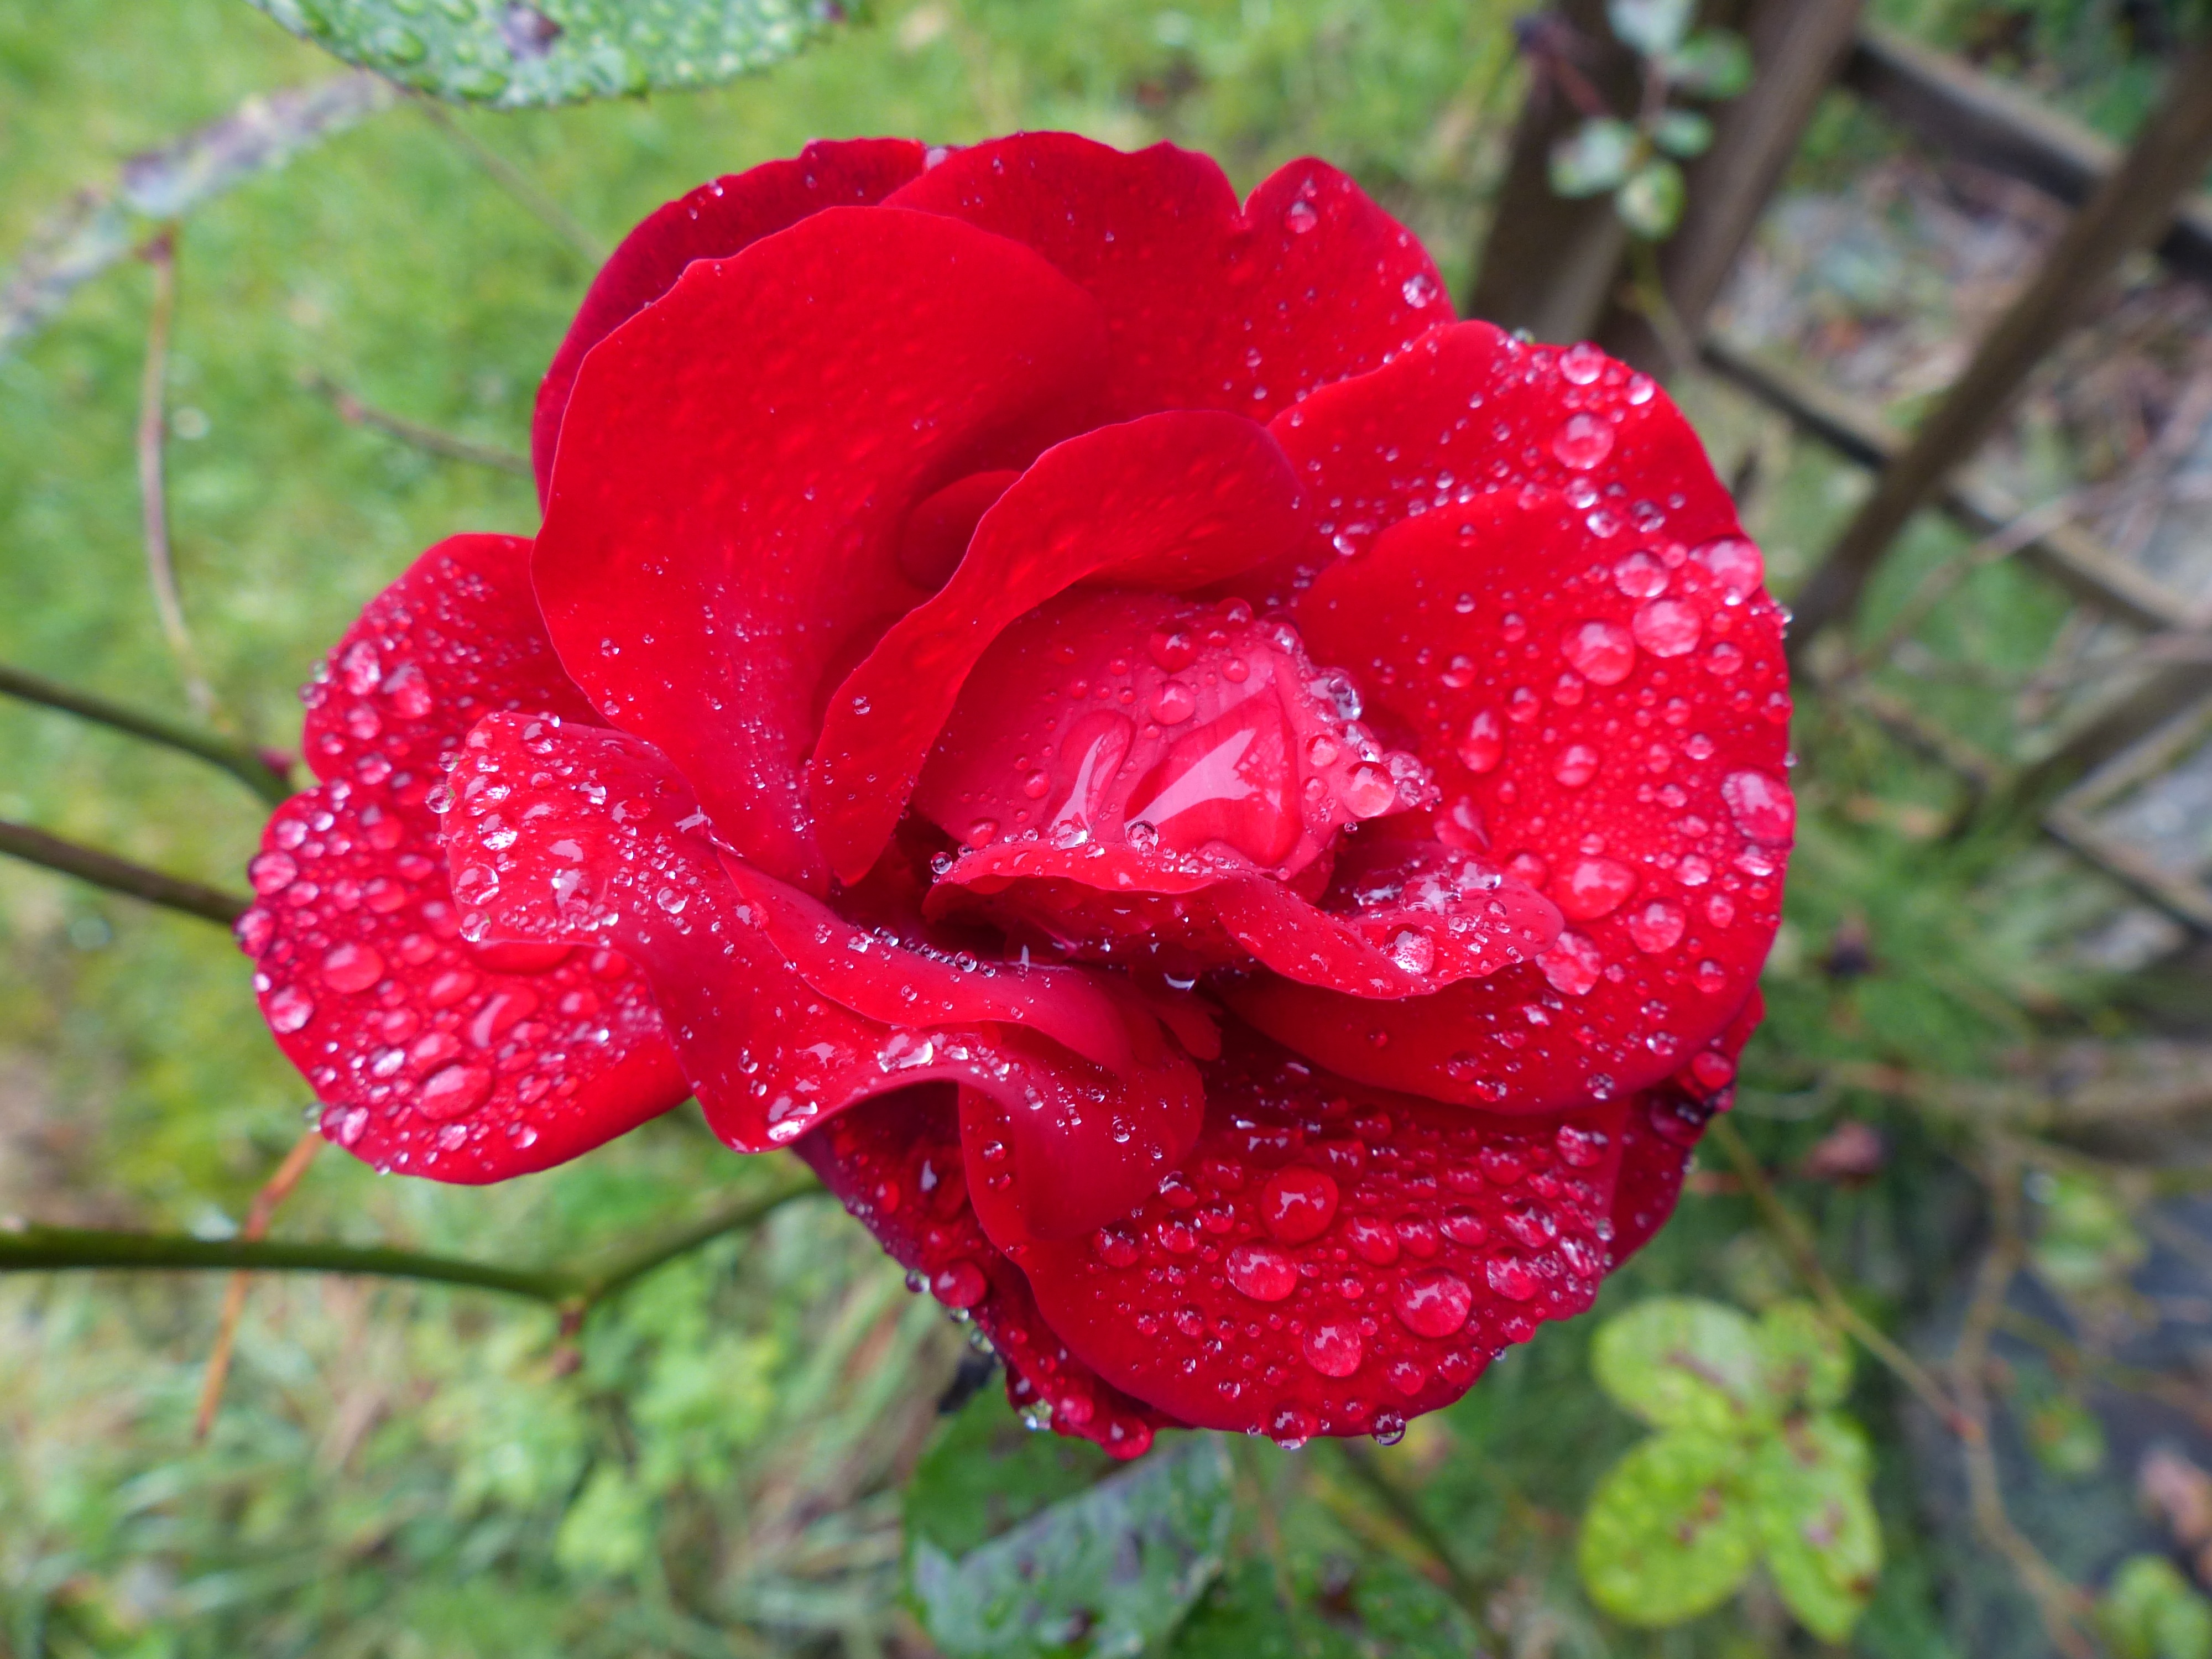
nature, blossom, dew, plant, flower, petal, bloom, love, rose, red, botany, flora, drip, red rose, floribunda, macro photography, valentine's day, flowering plant, garden roses, rose family, plant stem, land plant, rosa centifolia